TS Laevad

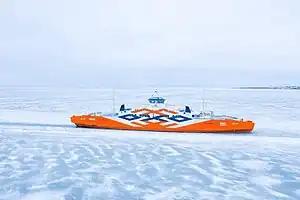
Piret in ice conditions, February 2019. The company's ferries have a 1A ice class, operating in ice with a thickness of up to one metre.

"TS Laevad" replaced the previous operator, "SLK", on 1 October 2016 after submitting a public procurement bid 64 million euros less than its predecessor. It was originally contracted to operate the routes until 30 September 2026.